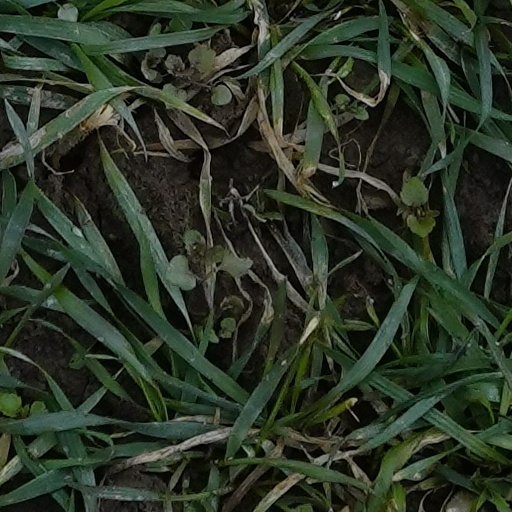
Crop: wheat